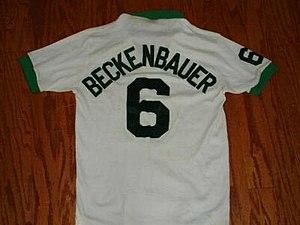
Le Cosmos de New York était un club américain de football basé à New York, actif de 1971 à 1985. Il est le club le plus titré de la NASL avec 5 titres de champion.
Franz Anton Beckenbauer, né le 11 septembre 1945 à Munich, est un footballeur international puis entraîneur allemand.
Le sport en Allemagne est une partie importante de la culture et de la société allemande. En 2006, environ 27,5 millions de personnes étaient des membres des plus de 991 000 clubs de sport en Allemagne. Presque tous les clubs sportifs sont représentés par la Deutscher Olympischer Sportbund. Avec un total de 26 000 clubs et de 178 000 équipes, la Fédération allemande de football est le plus grand organisme individuel dans la DOSB.